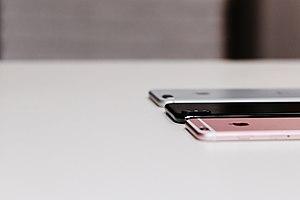
L'iPhone 6s et l'iPhone 6s Plus sont des smartphones, modèles de la 9ᵉ génération d'iPhone de l'entreprise Apple. Ils suivent les iPhone 6 et iPhone 6 Plus et précèdent les iPhone 7 et iPhone 7 Plus. Ils sont dévoilés le 9 septembre 2015.